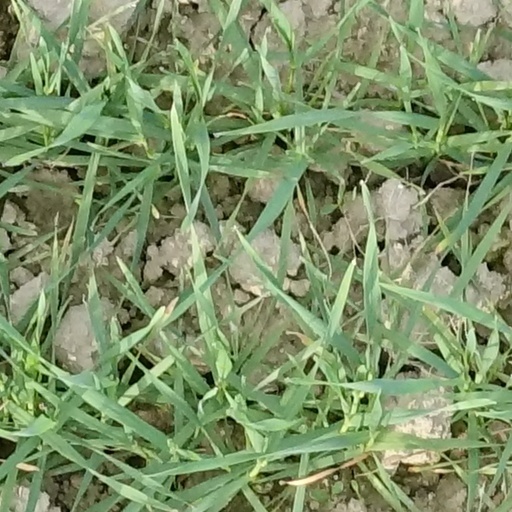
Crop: wheat